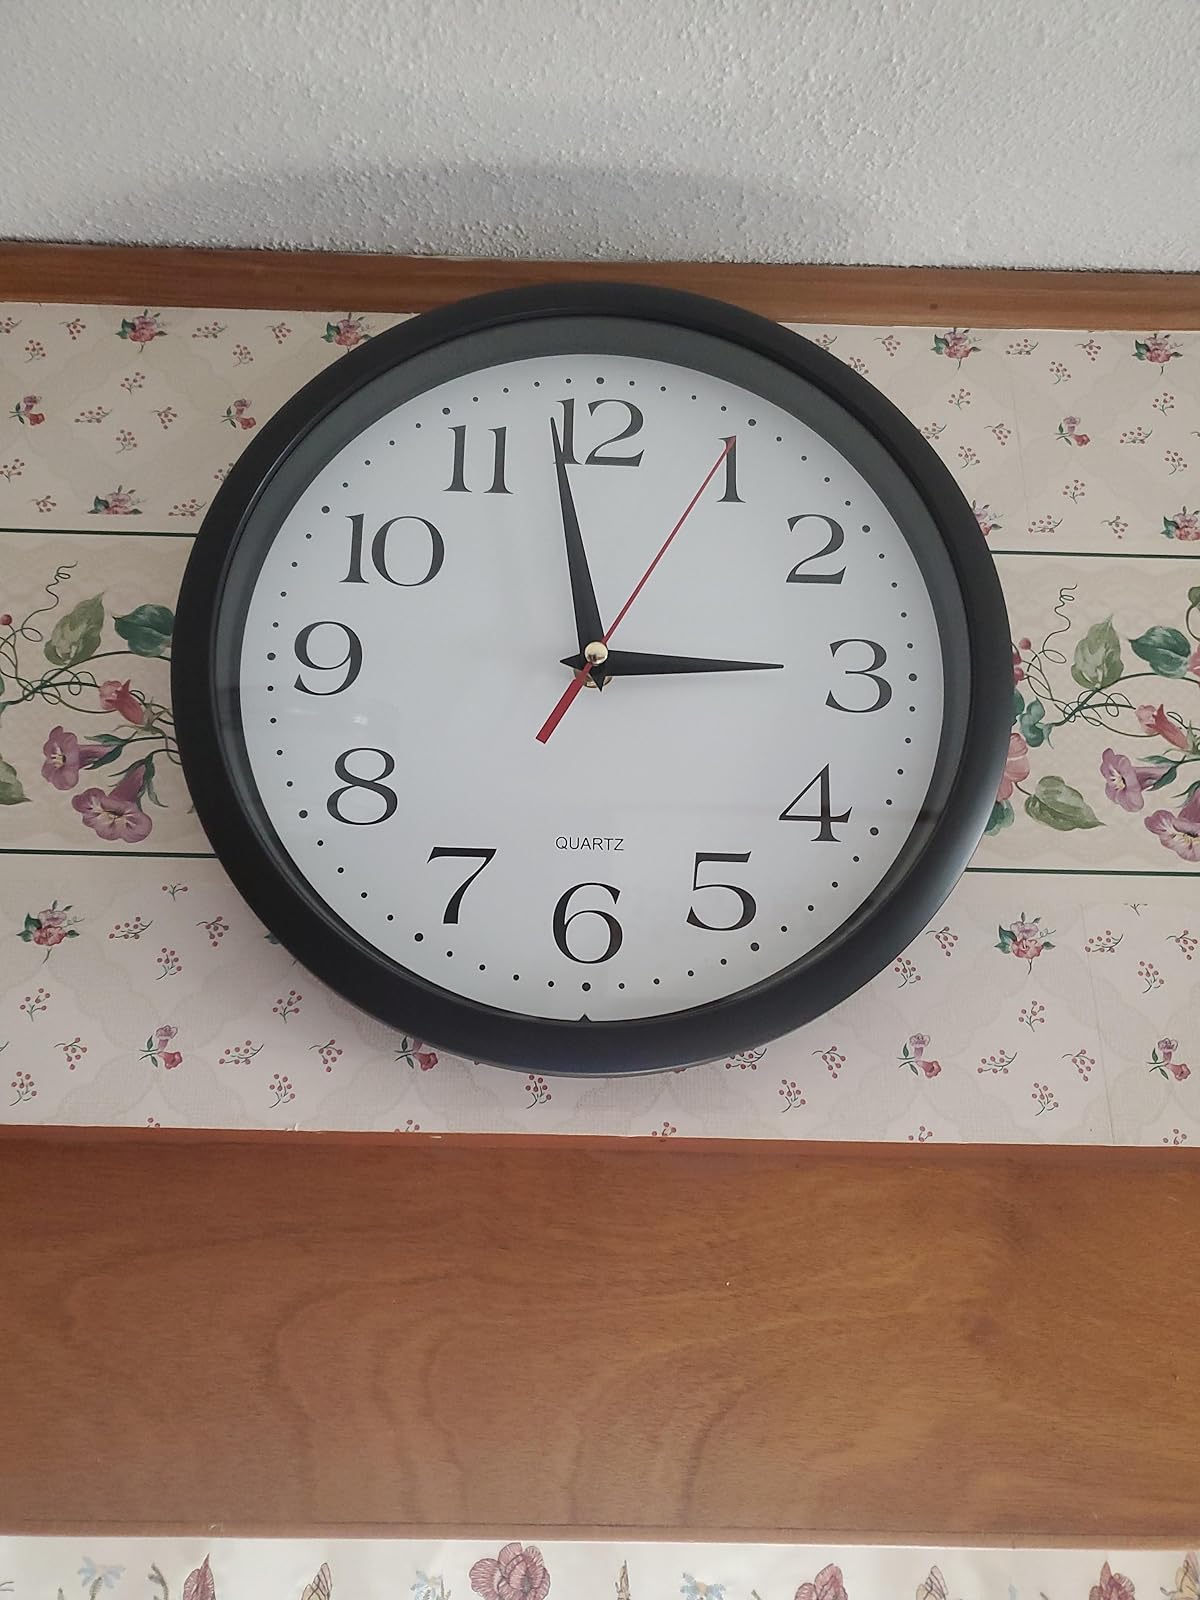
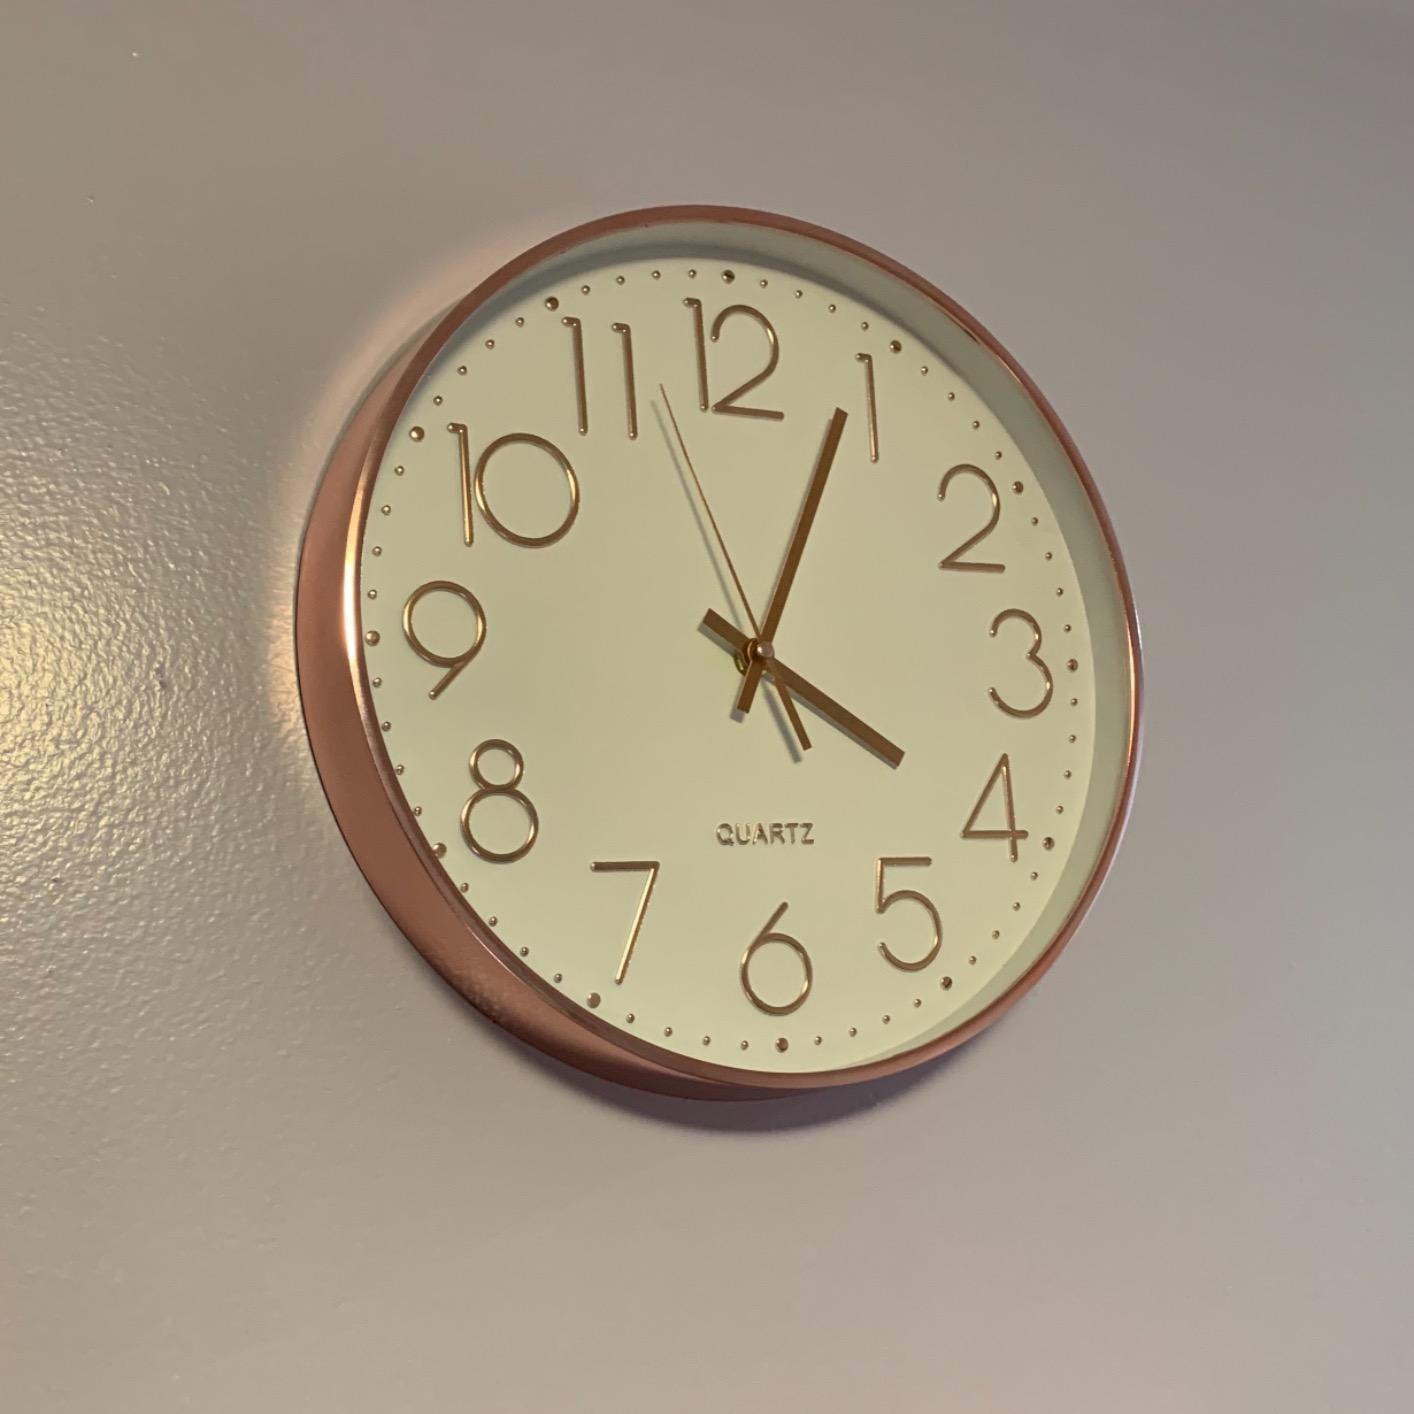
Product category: clock
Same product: no